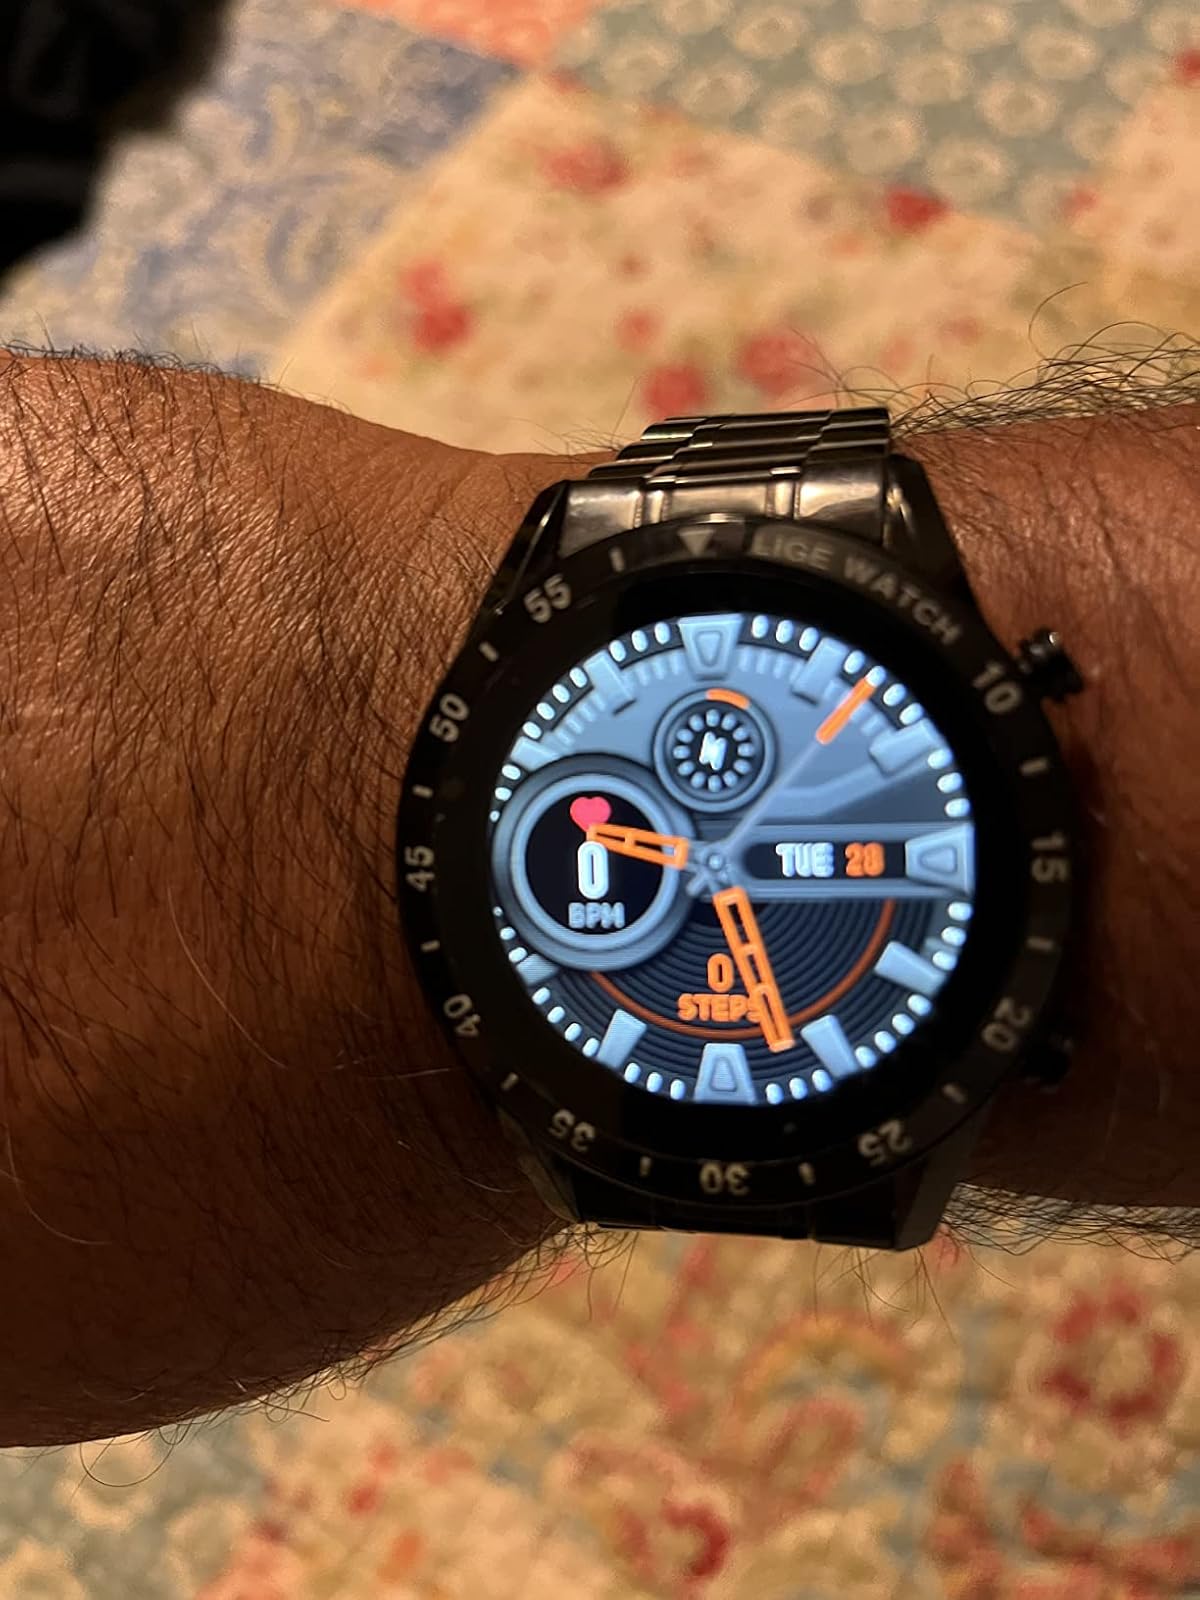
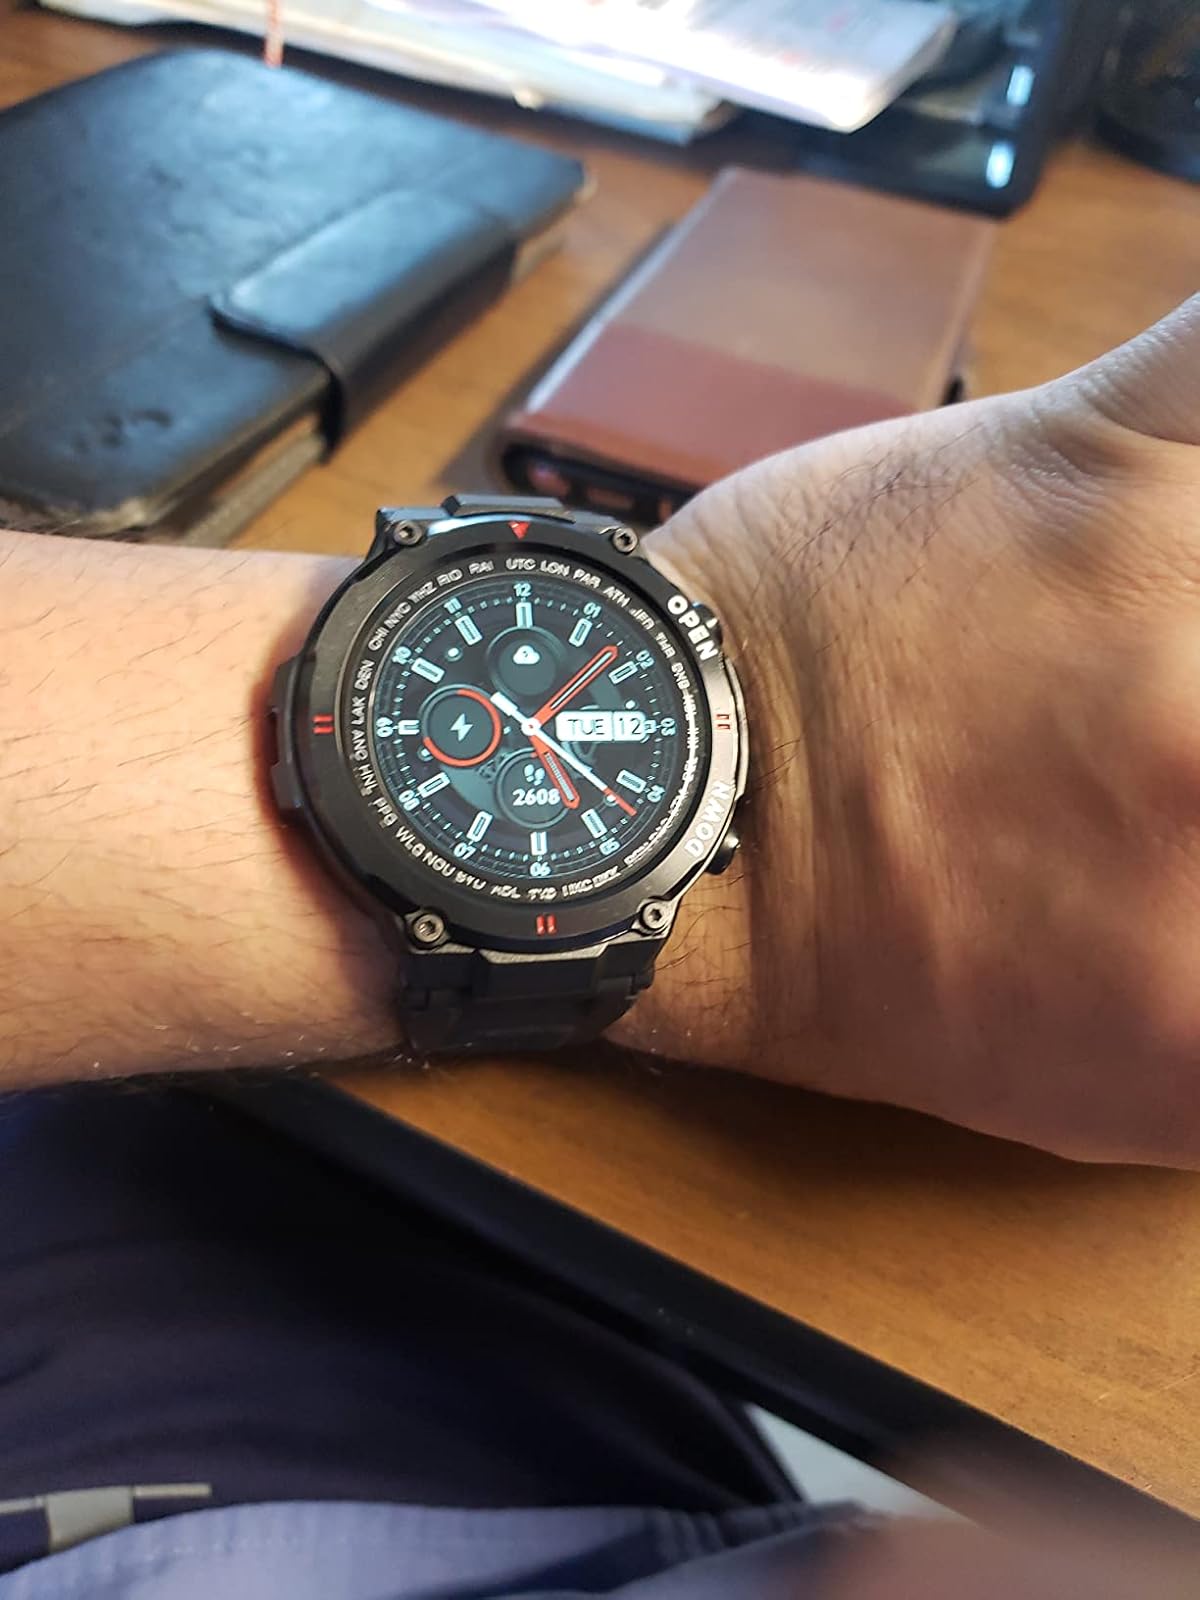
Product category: smartwatch
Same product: no